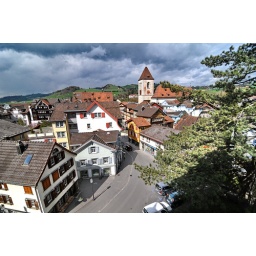
Town view from 3rd floor window. St Mauritius catholic church seen in background.